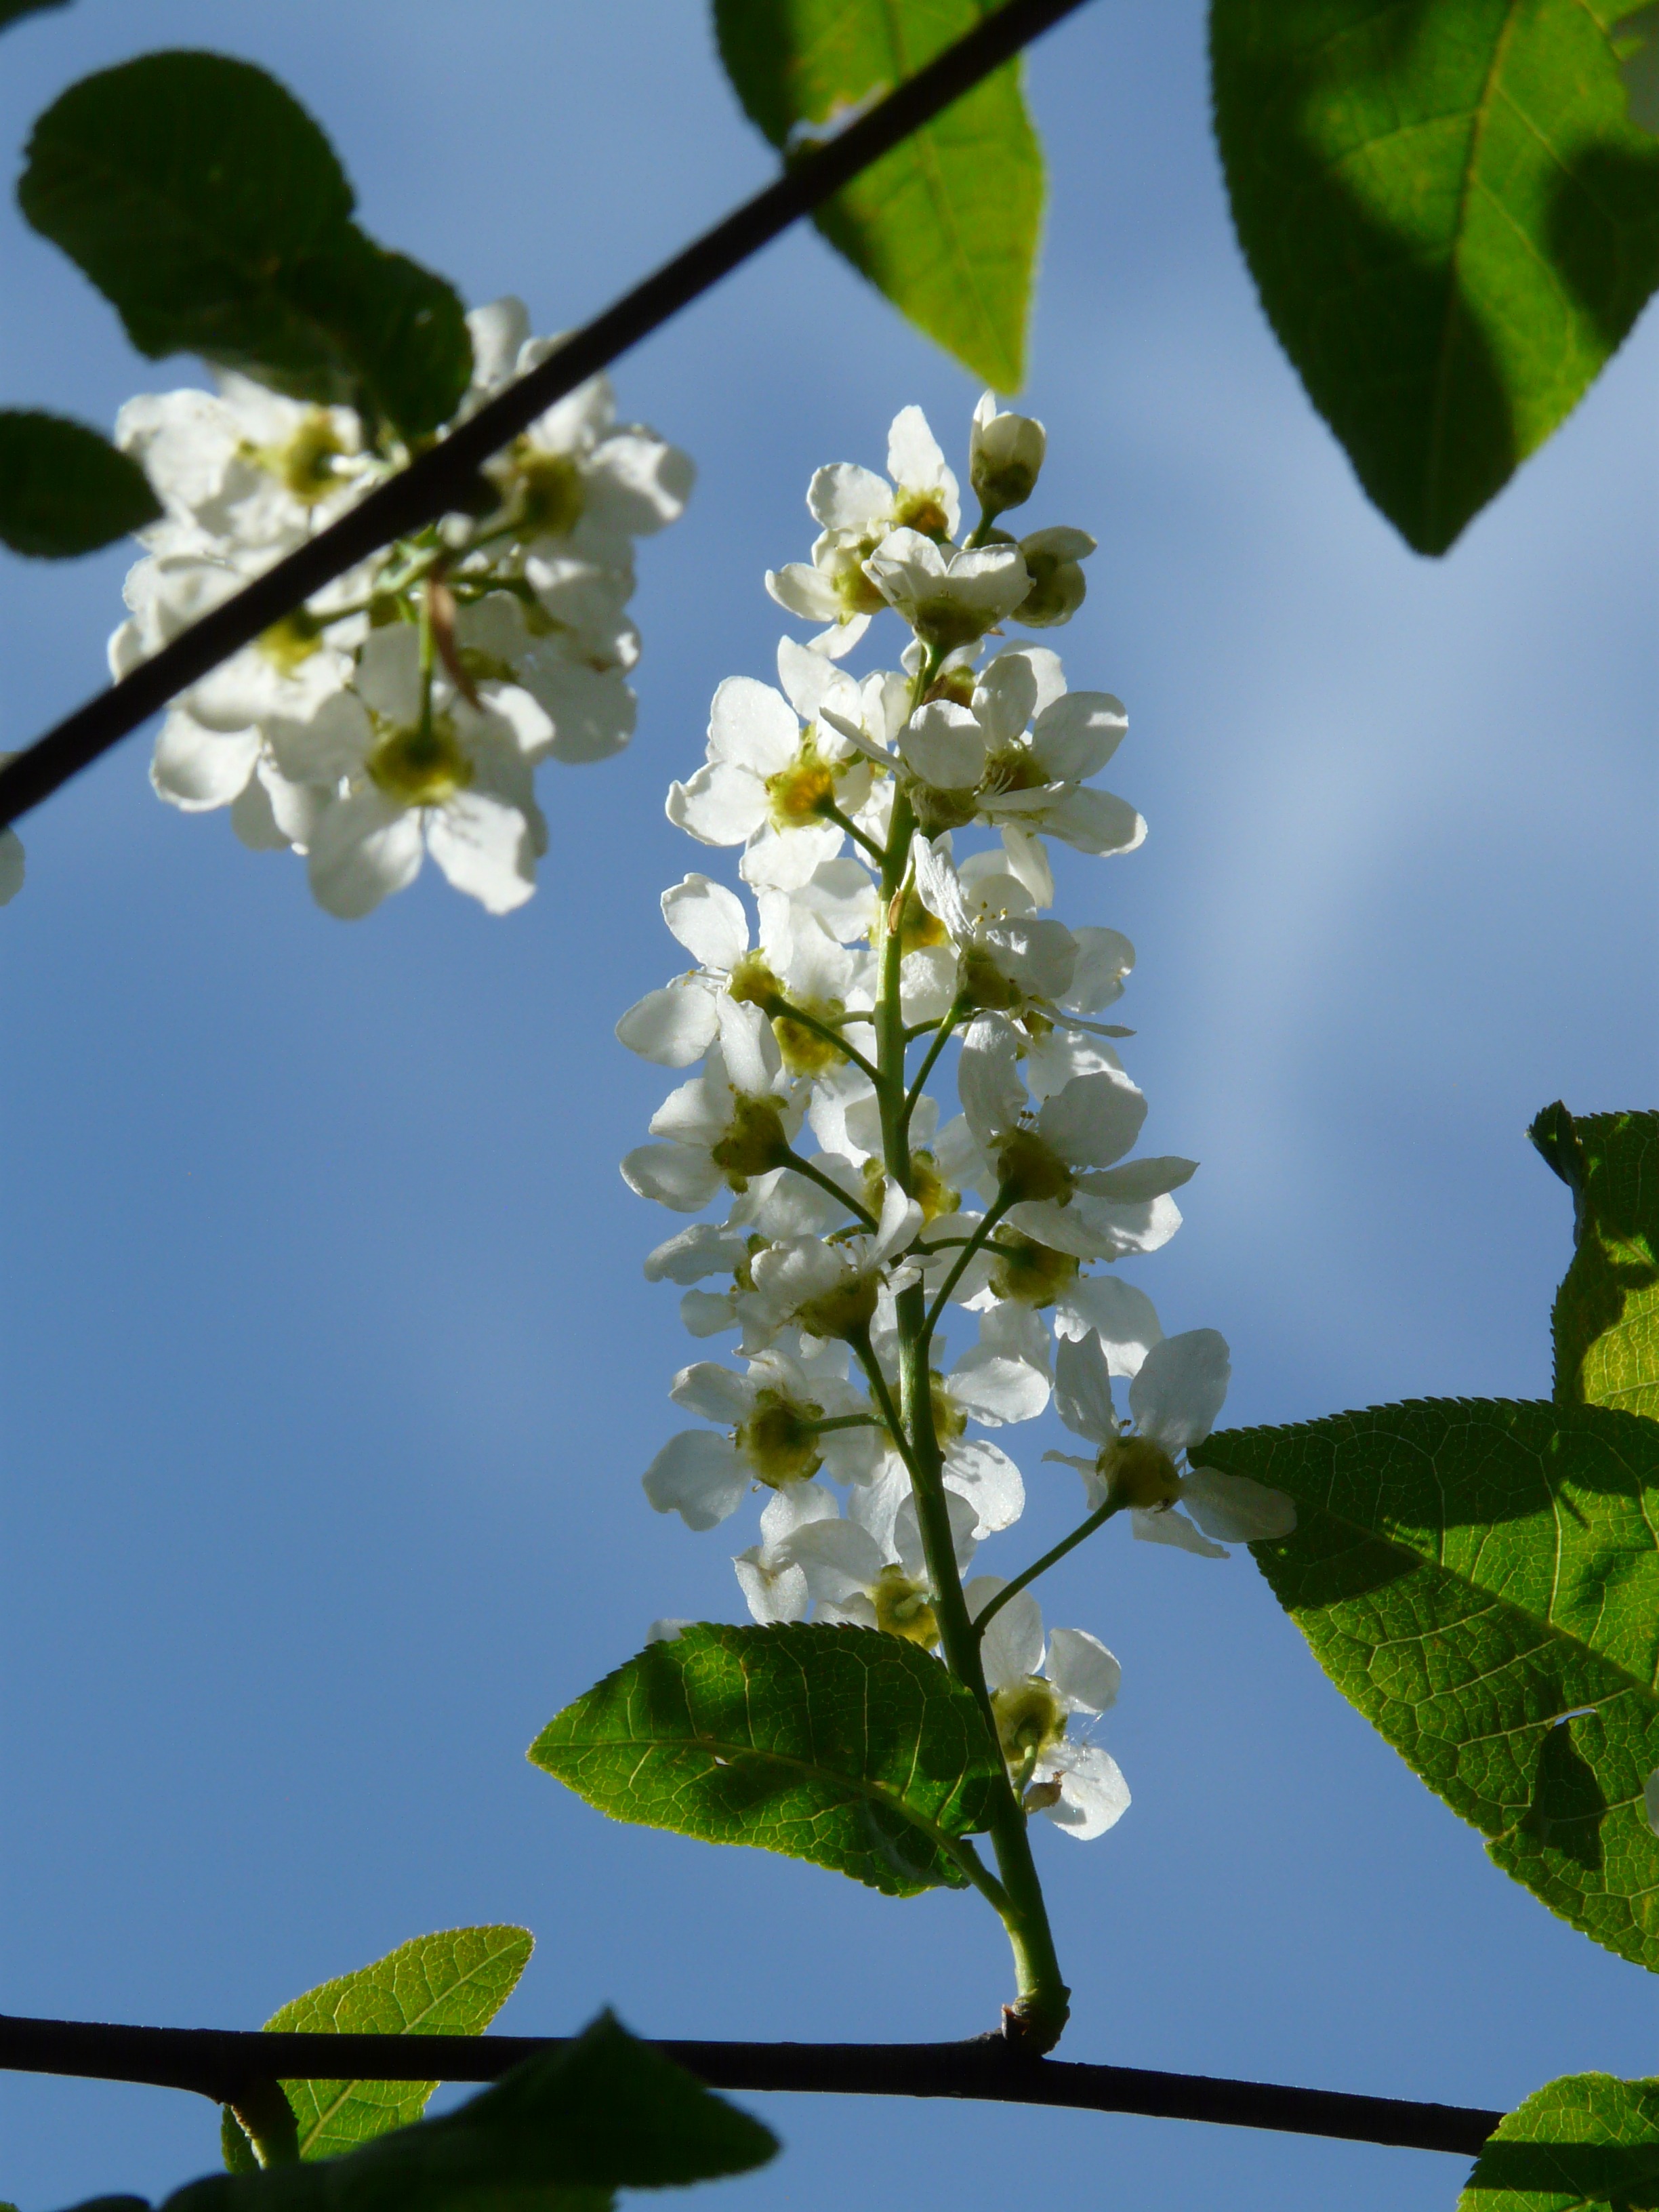
tree, nature, branch, blossom, plant, white, fruit, leaf, flower, bloom, food, spring, green, produce, botany, flora, wildflower, flowers, leaves, shrub, prunus, macro photography, flowering plant, black cherry, land plant, common bird cherry, prunus padus, ahlkirsche, swamp cherry, else cherry